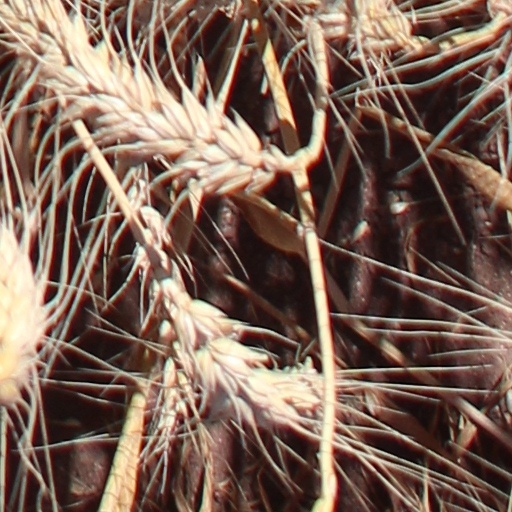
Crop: wheat